Magna-Tiles

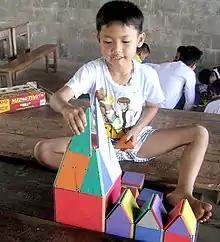
Child playing with Magna-Tiles

Magna-Tiles are a construction toy system. The pieces are plastic tiles of varying shapes that snap together magnetically, allowing users to build various geometric structures.